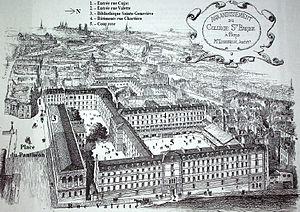
François Marie Théodore Labrouste est un architecte français né à Paris le 11 mars 1799, et mort dans la même ville, le 28 novembre 1885.
Le collège Sainte-Barbe était un établissement scolaire parisien fondé en 1460 sur la montagne Sainte-Geneviève et situé rue Valette. Il était jusqu'en juin 1999, date de sa fermeture, le plus « vieux » collège de Paris. Ses bâtiments, construits par Ernest Lheureux et réhabilités par Antoine Stinco, accueillent depuis février 2009 une bibliothèque universitaire.
Ignace de Loyola, né en 1491 à Loiola et mort le 31 juillet 1556 à Rome, est un prêtre et théologien basque-espagnol, fondateur et premier Supérieur général de la Compagnie de Jésus — en latin abrégé « SJ » pour Societas Jesu — congrégation catholique reconnue par le pape Paul III en 1540 et qui prit une importance considérable dans la réaction de l'Église catholique romaine aux XVIᵉ et XVIIᵉ siècles, face à l'ébranlement causé par la réforme protestante.
Armand Moisant, né le 28 août 1838 à Neuillé-Pont-Pierre et mort dans cette même commune le 10 juillet 1906, est un ingénieur-constructeur et industriel français. Il s'illustra de 1870 à 1906 dans de grands travaux de constructions métalliques en France tels que le Bon Marché, le Grand Palais et autres travaux pour les expositions universelles de Paris, le métro aérien et la gare de Lyon à Paris, le pont du Midi à Lyon ainsi que dans les colonies et le monde entier.